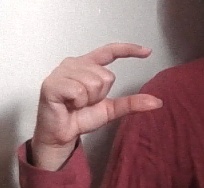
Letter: dal